Haseeb Ahsan

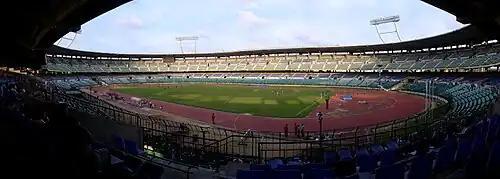
A panoramic view of a cricket ground

Ahsan played 49 first-class matches for Pakistan, Karachi, Pakistan International Airlines (PIA), Rawalpindi Peshawar, and other teams between 1955 and 1963. During his first-class career, he achieved five or more wickets in an innings on thirteen occasions, and ten or more wickets in a match two times.